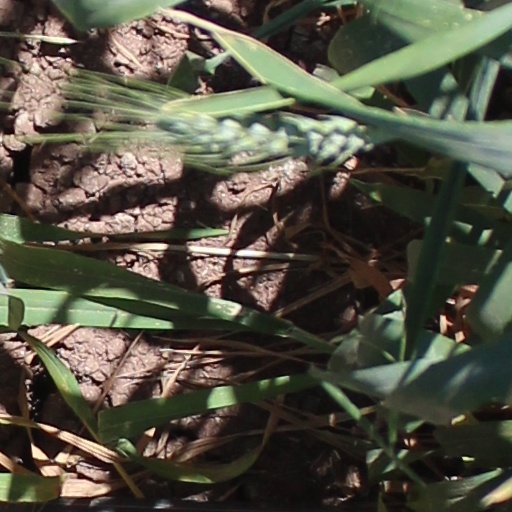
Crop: wheat